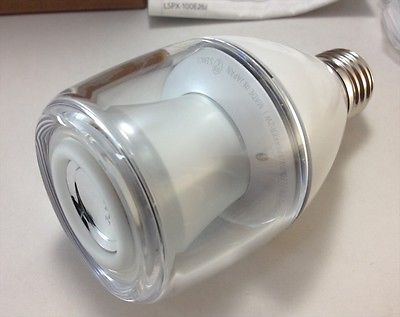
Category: lamp